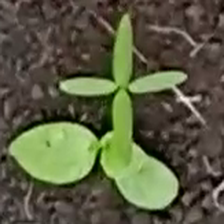
Weed species: Lamber_Quarter_plant(Chenopodium )